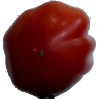
Label: tomato_heart